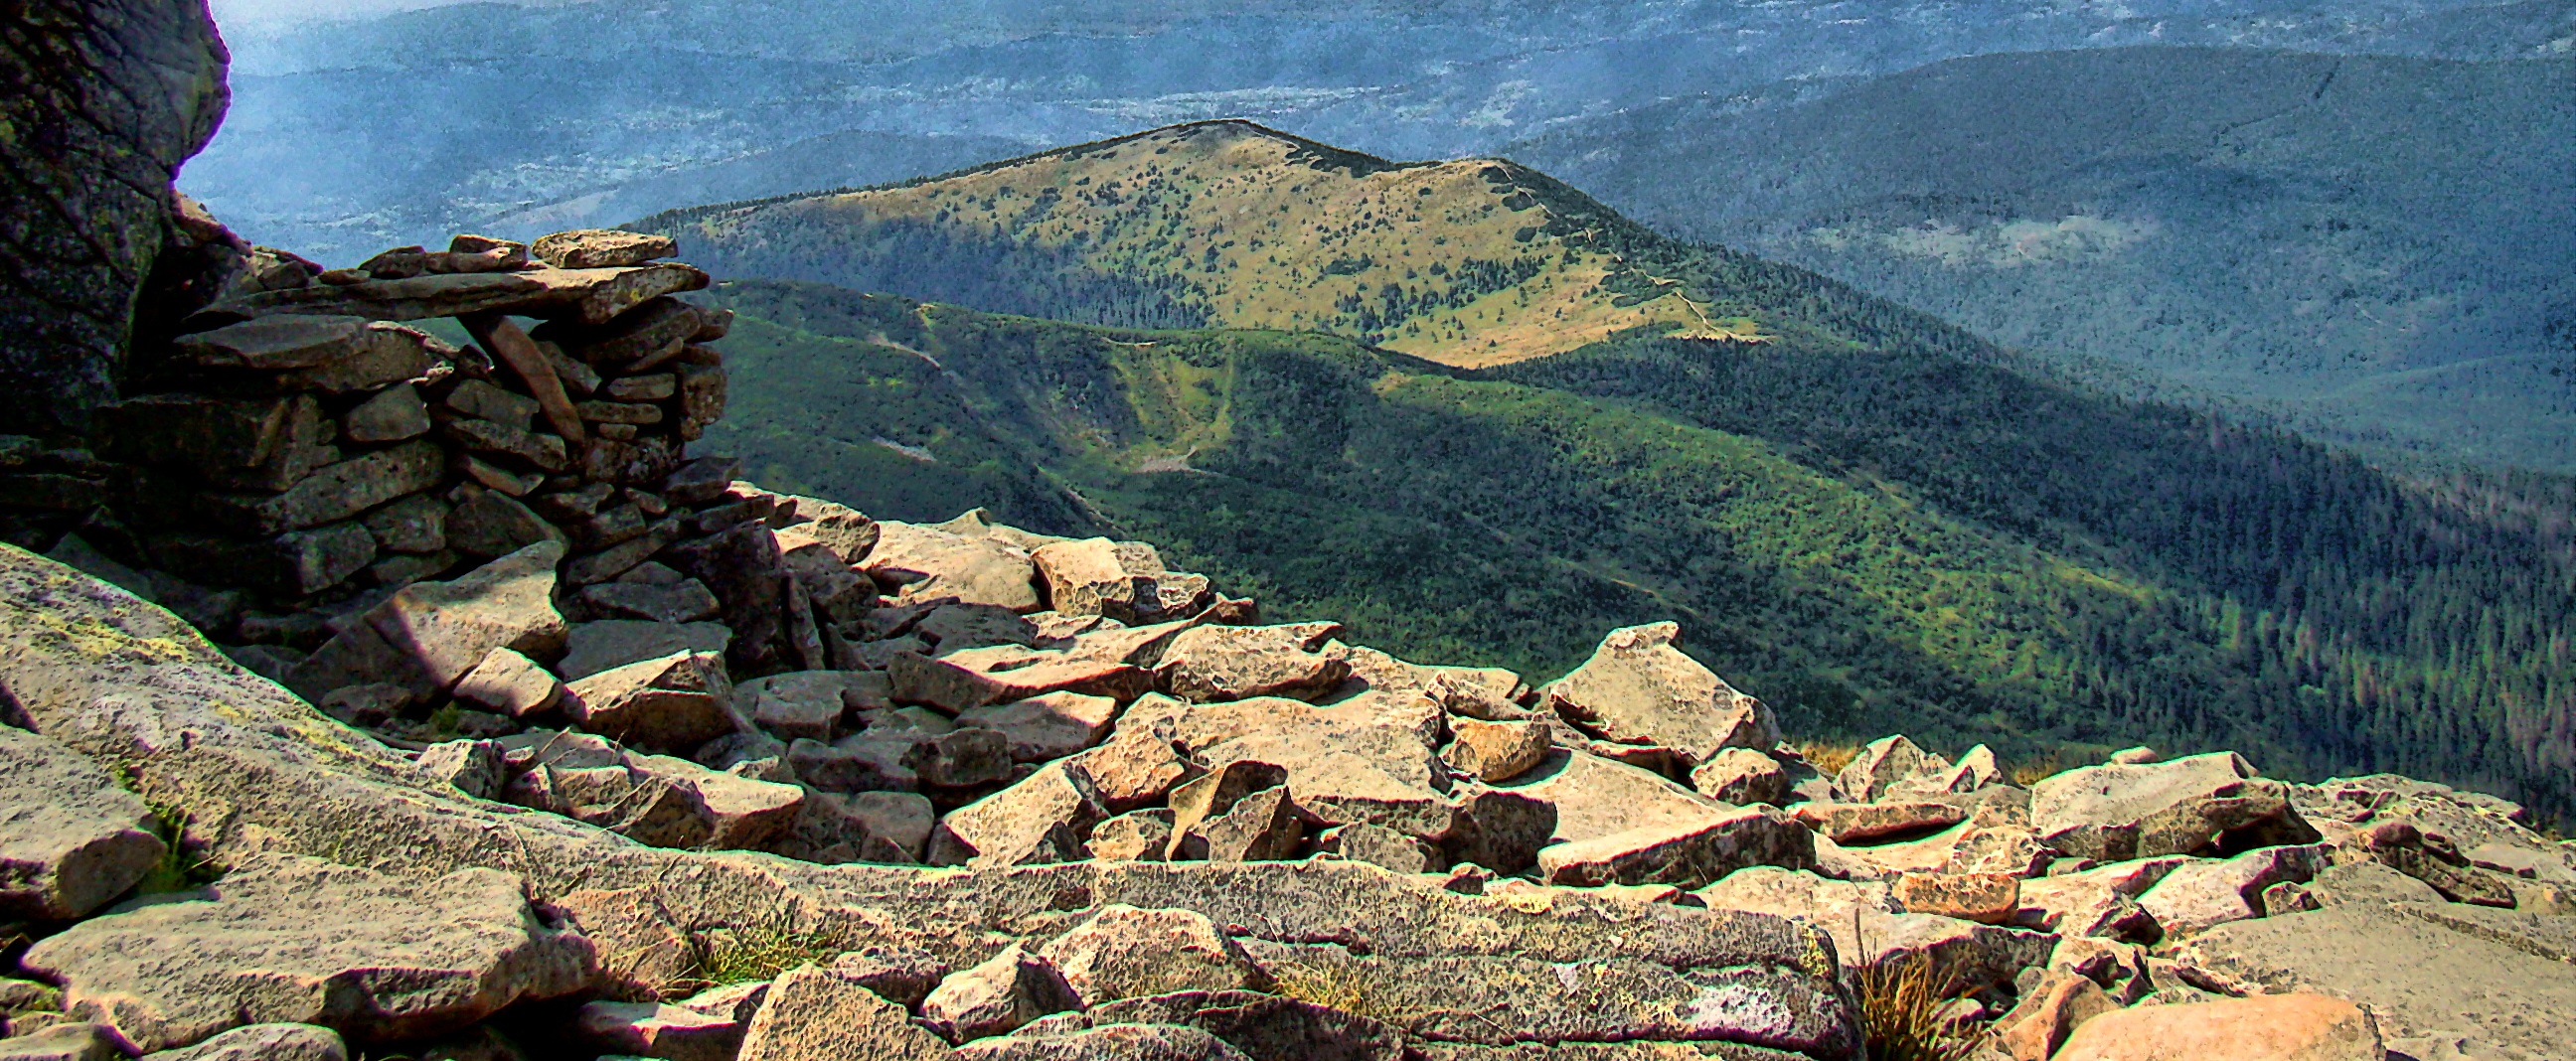
landscape, rock, wilderness, walking, mountain, hiking, trail, adventure, valley, mountain range, cliff, terrain, ridge, summit, geology, mountains, backpacking, plateau, ecosystem, wadi, tops, landform, mountain pass, beskids, babia top, geographical feature, mountainous landforms, geological phenomenon